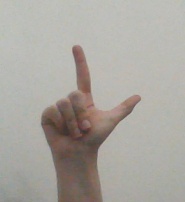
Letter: laam